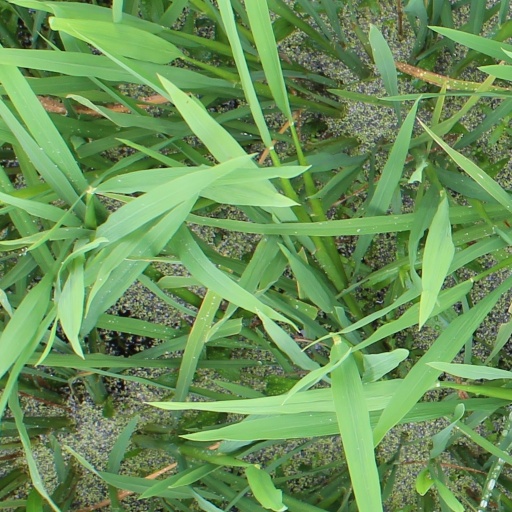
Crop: rice